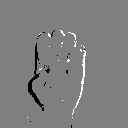
ASL letter: e